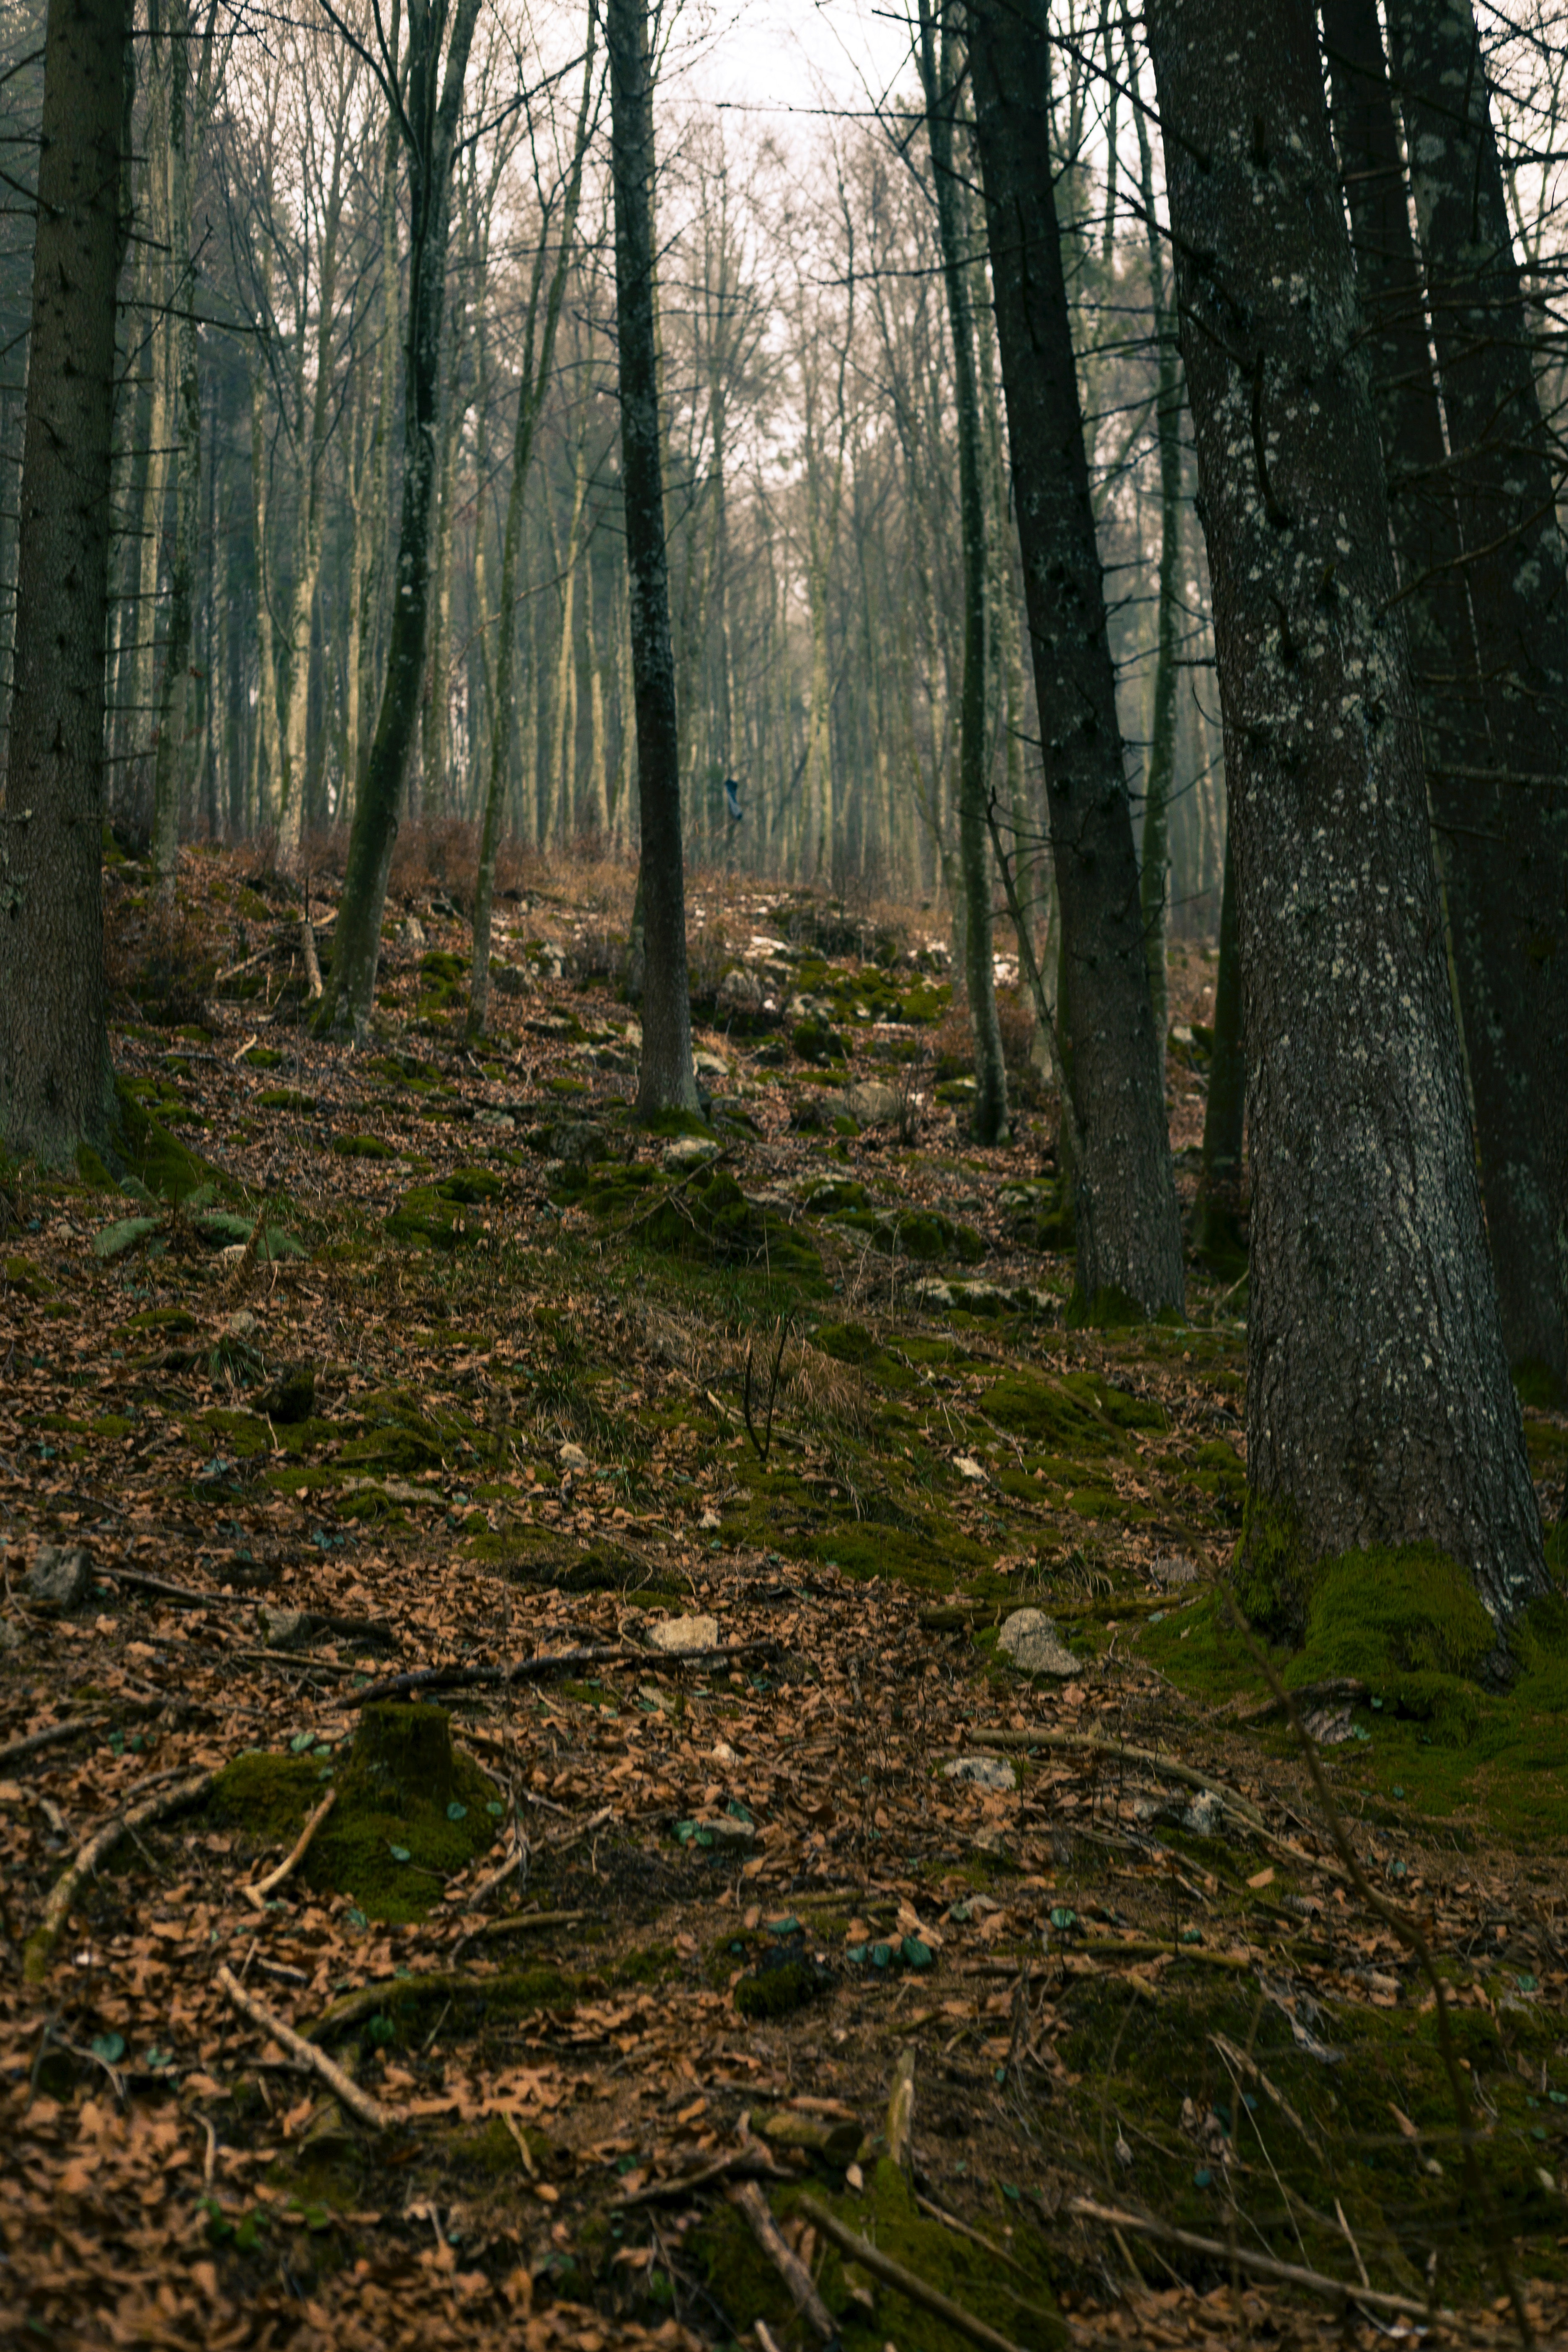
tree, forest, woodland, natural environment, natural landscape, old growth forest, nature, Northern hardwood forest, spruce fir forest, biome, nature reserve, trunk, tropical and subtropical coniferous forests, temperate broadleaf and mixed forest, temperate coniferous forest, woody plant, plant, atmospheric phenomenon, deciduous, grove, sunlight, leaf, wilderness, trail, wood, path, grass, valdivian temperate rain forest, atmosphere, branch, soil, autumn, landscape, jungle